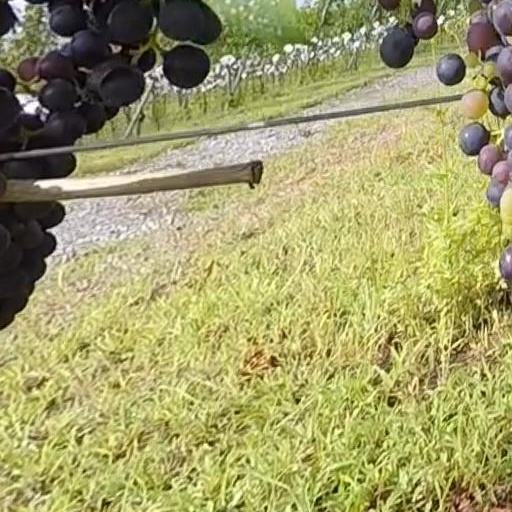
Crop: grape